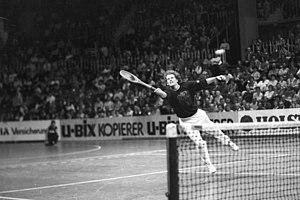
Michael Westphal, né le 19 février 1965 à Pinneberg et mort du SIDA à Hambourg le 20 juin 1991, est un ancien joueur de tennis professionnel allemand.